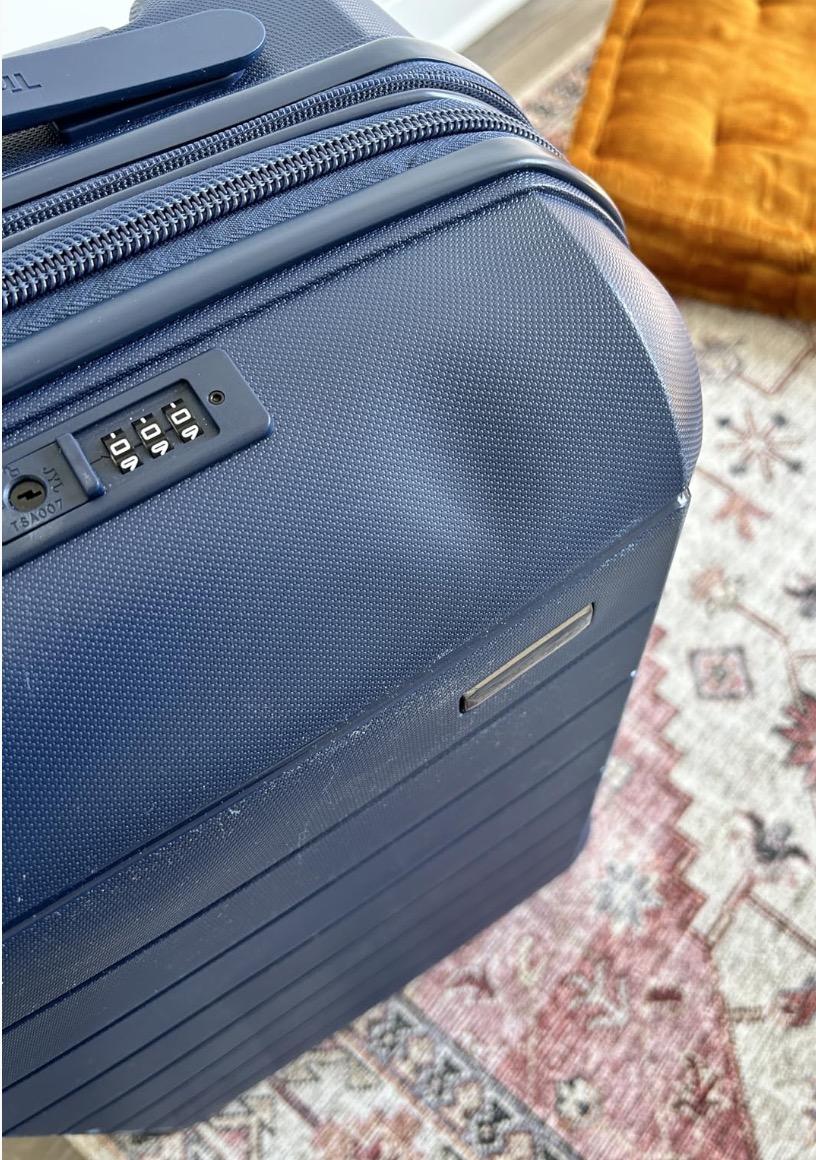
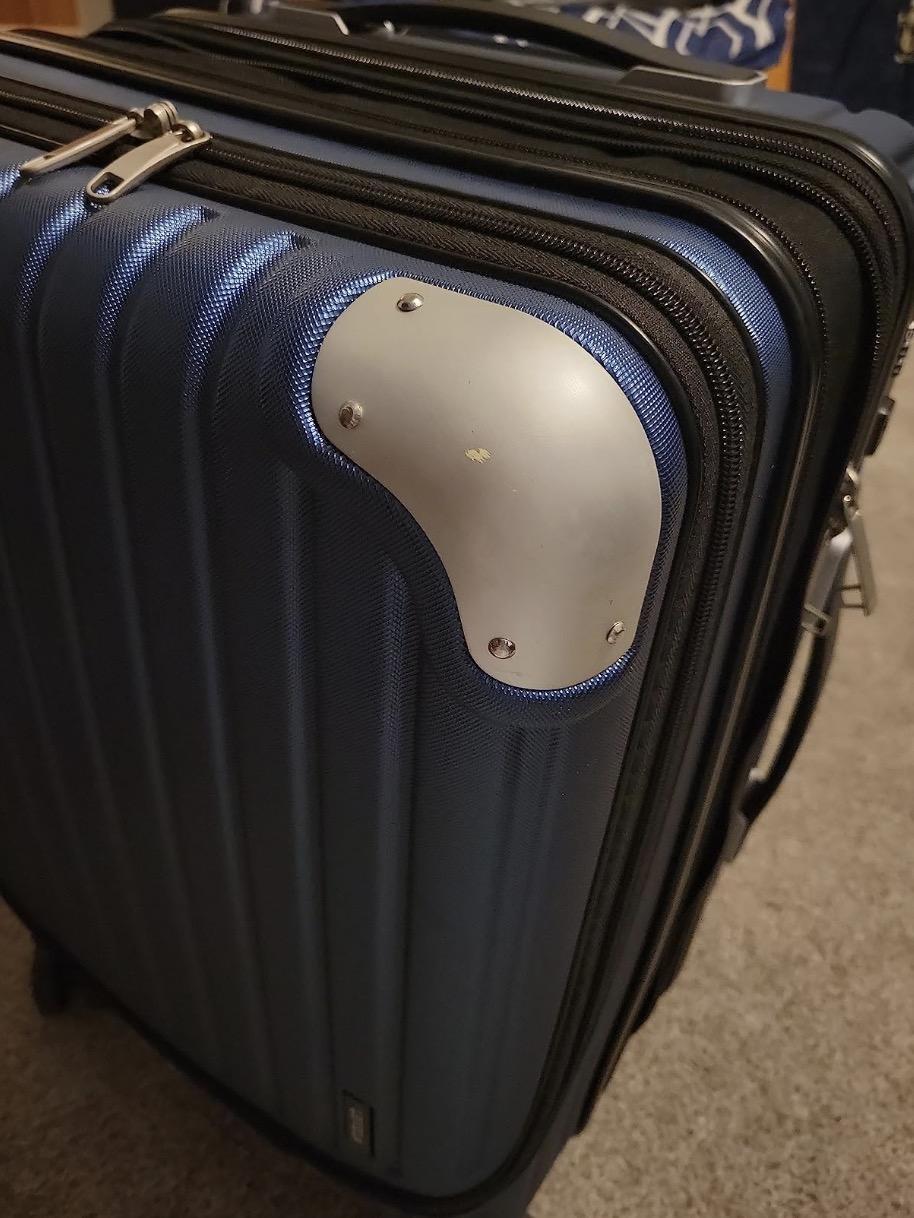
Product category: items_tea
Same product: no